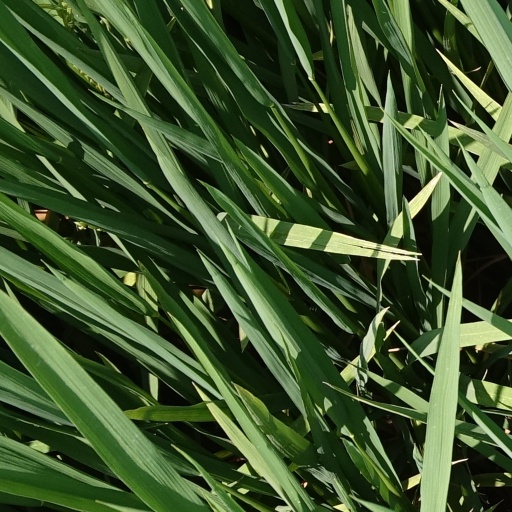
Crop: rice